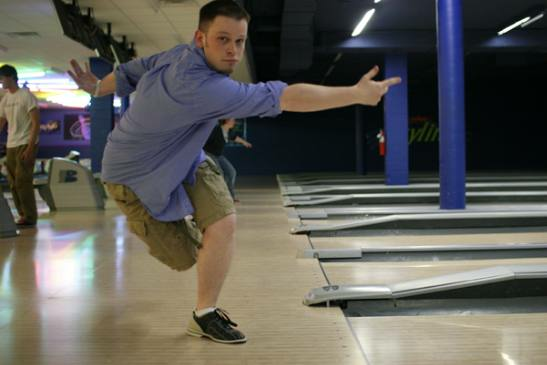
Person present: Yes